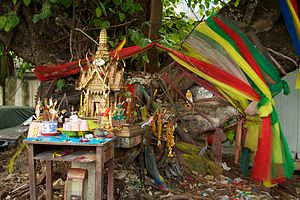
Åndehus / Foto galleri
Åndehus er en helligdom til et steds beskyttende ånder. Åndehuse findes i nordvestlige sydøstasiatiske lande som Burma, Cambodia, Laos og Thailand.